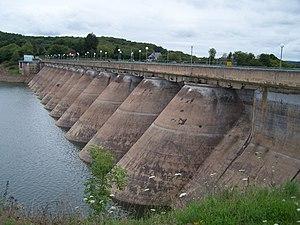
Vue en amont du barrage hydroélectrique du lac de Pannecière (Nièvre, France) en août 2011, lors d'une vidange partielle du lac.
Le lac de Pannecière ou lac-réservoir de Pannecière-Chaumard est un lac artificiel situé dans le département de la Nièvre, en Bourgogne-Franche-Comté, dans la partie ouest de la région naturelle du Morvan. Sa superficie est de 520 hectares, pour une capacité de 82,5 hm³. Il se trouve à la confluence de l'Yonne et de l'Houssière.
Chaumard est une commune française située dans le département de la Nièvre en région Bourgogne-Franche-Comté, dont les habitants sont appelés les Chaumardois et les Chaumardoises.